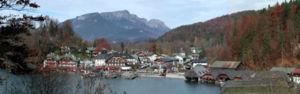
Schönau am Königssee, est une commune allemande située dans l'arrondissement du Pays-de-Berchtesgaden, dans le district de Haute-Bavière. Cité balnéaire, elle se situe près du Königssee.